Lake Washburn (Antarctica)

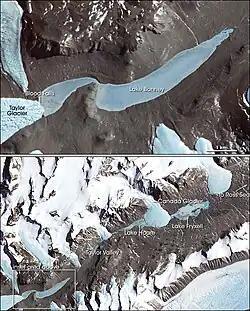
Present-day geography, glaciers and waterbodies in Taylor Valley

Lake Washburn is a lake that formerly existed in the Taylor Valley, McMurdo Dry Valleys, Antarctica. It formed when climatic changes and an expansion of ice caused the flooding of the valley, between 23,000 and 8,340 radiocarbon years ago. Its extent and elevation are unclear but Lake Bonney and Lake Fryxell are considered to be its present-day remnant.